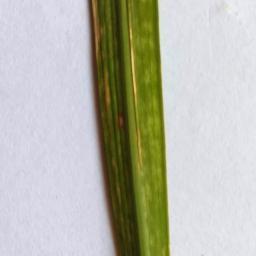
Label: Rice___Leaf_Blast